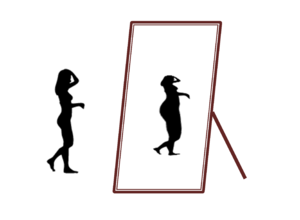
Perception erronée du corps.
La satisfaction corporelle est un concept qui fait référence à la satisfaction qu’une personne a de son aspect corporel. Toutefois, la version négative du concept est souvent plus utilisée. L'« insatisfaction corporelle » correspond à l'écart entre l'apparence qu'une personne voudrait avoir et celle qu'elle a réellement; il s'agit d'une mesure subjective de soi. Ces deux notions sont très souvent liées à la notion d’image du corps qui est la représentation mentale que se fait un individu de son propre corps.